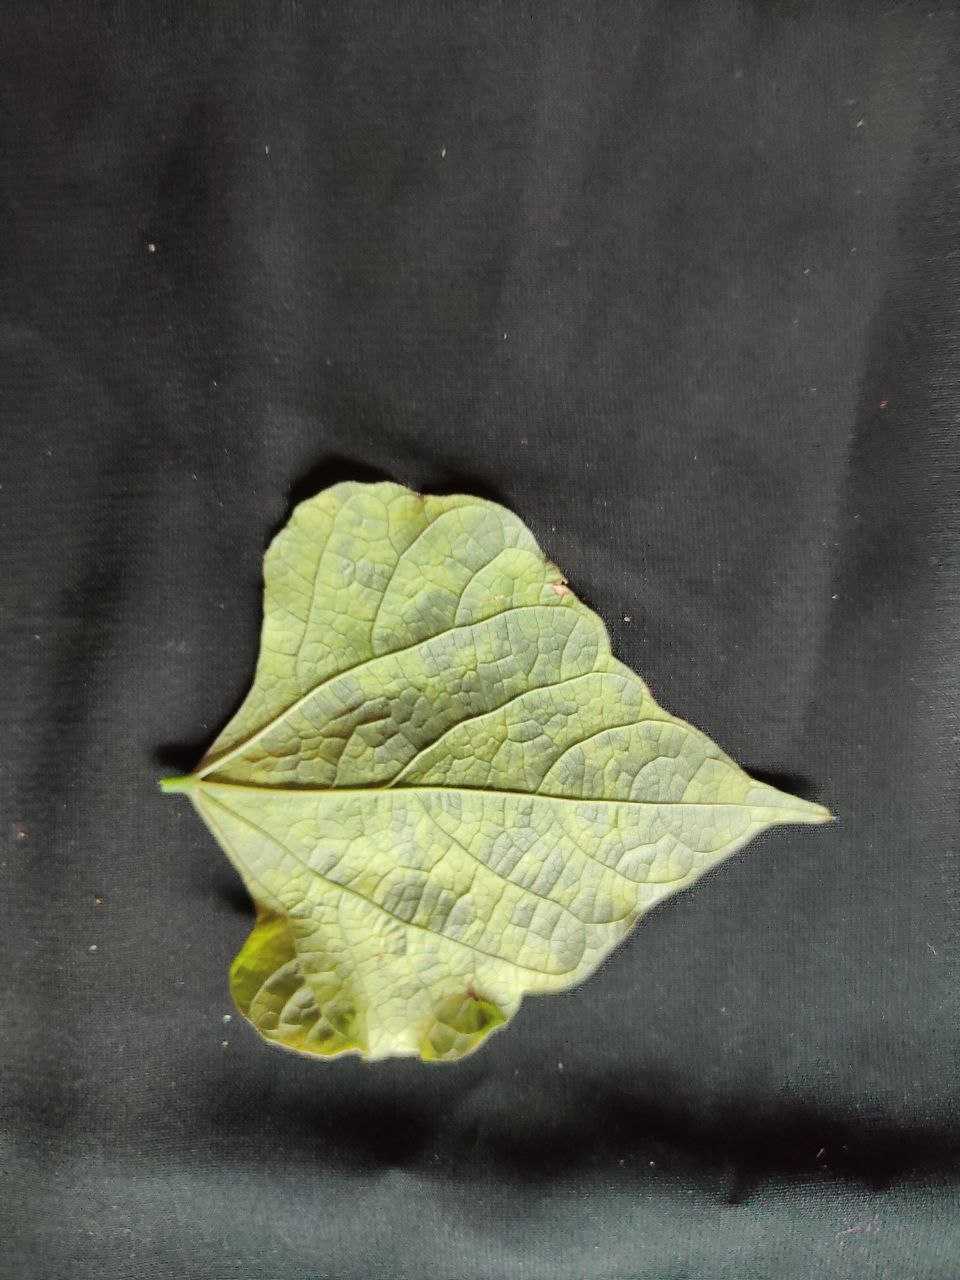
Crop: bean
Leaf condition: Mosaic Virus